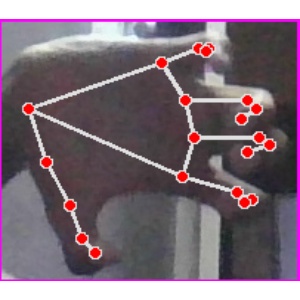
अक्षर: त